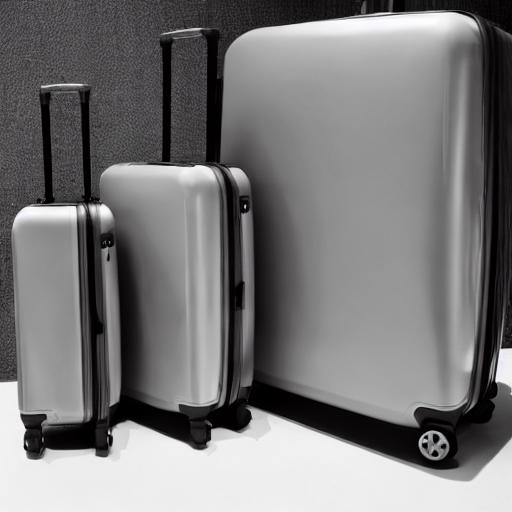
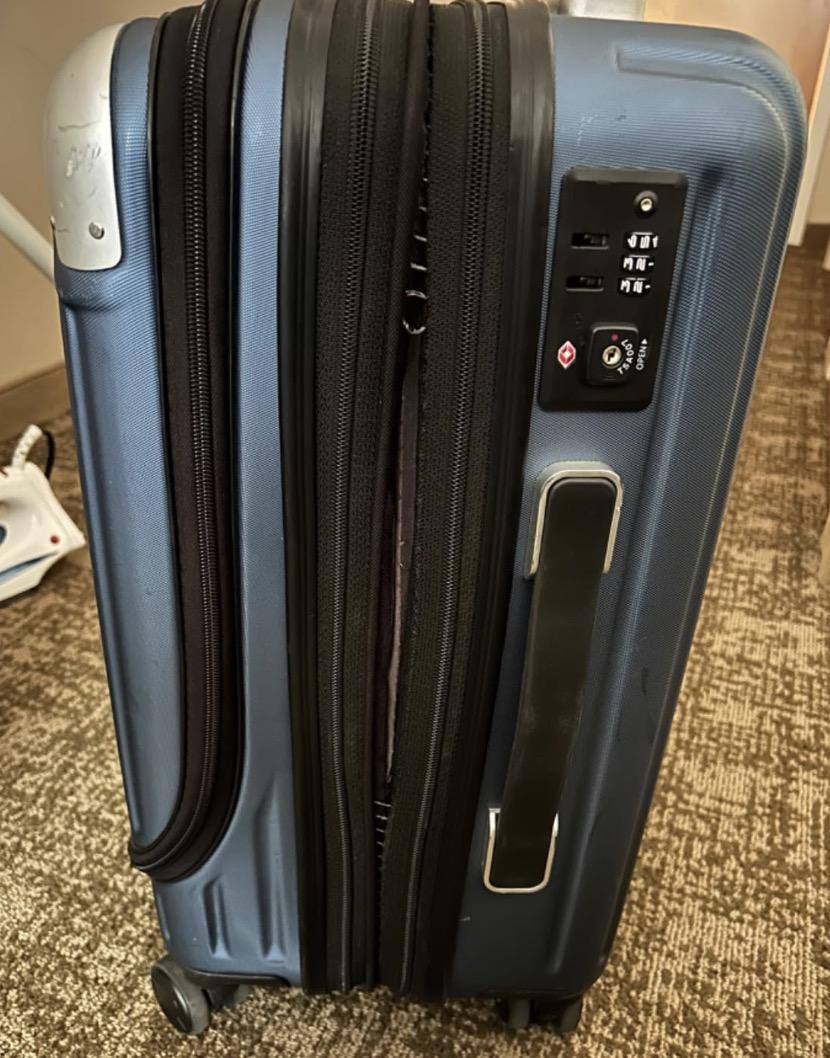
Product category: items_tea
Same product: no